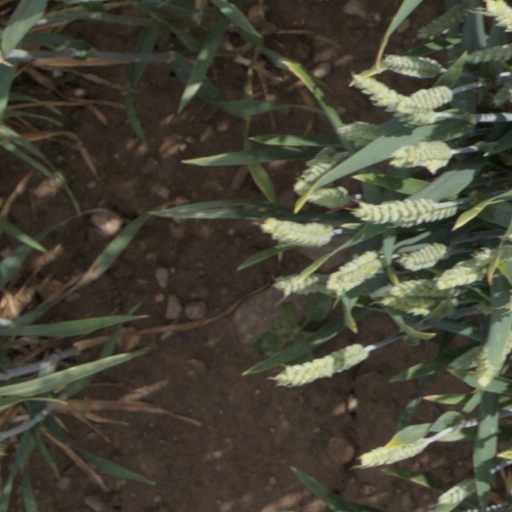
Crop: wheat